NGC 2276

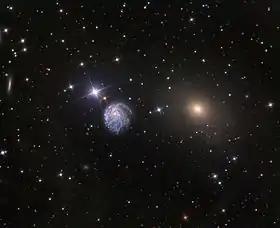
NGC 2276 (left) and NGC 2300 (right)

NGC 2276 is an intermediate spiral galaxy in the constellation Cepheus. The galaxy lies 120 million light-years away from Earth. NGC 2276 has an asymmetrical appearance, most likely caused by gravitational interactions with its neighbor, elliptical galaxy NGC 2300. NGC 2276 is traveling with an orbital velocity of about 968 km/s relative to the NGC 2300 group of galaxies. Trailing NGC 2276 is a long tail of interstellar medium about 300,000 light-years (100,000 pc) long, formed by ram pressure stripping.